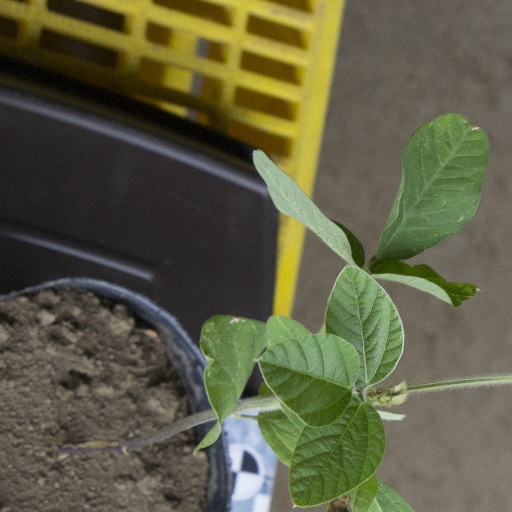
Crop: soybean